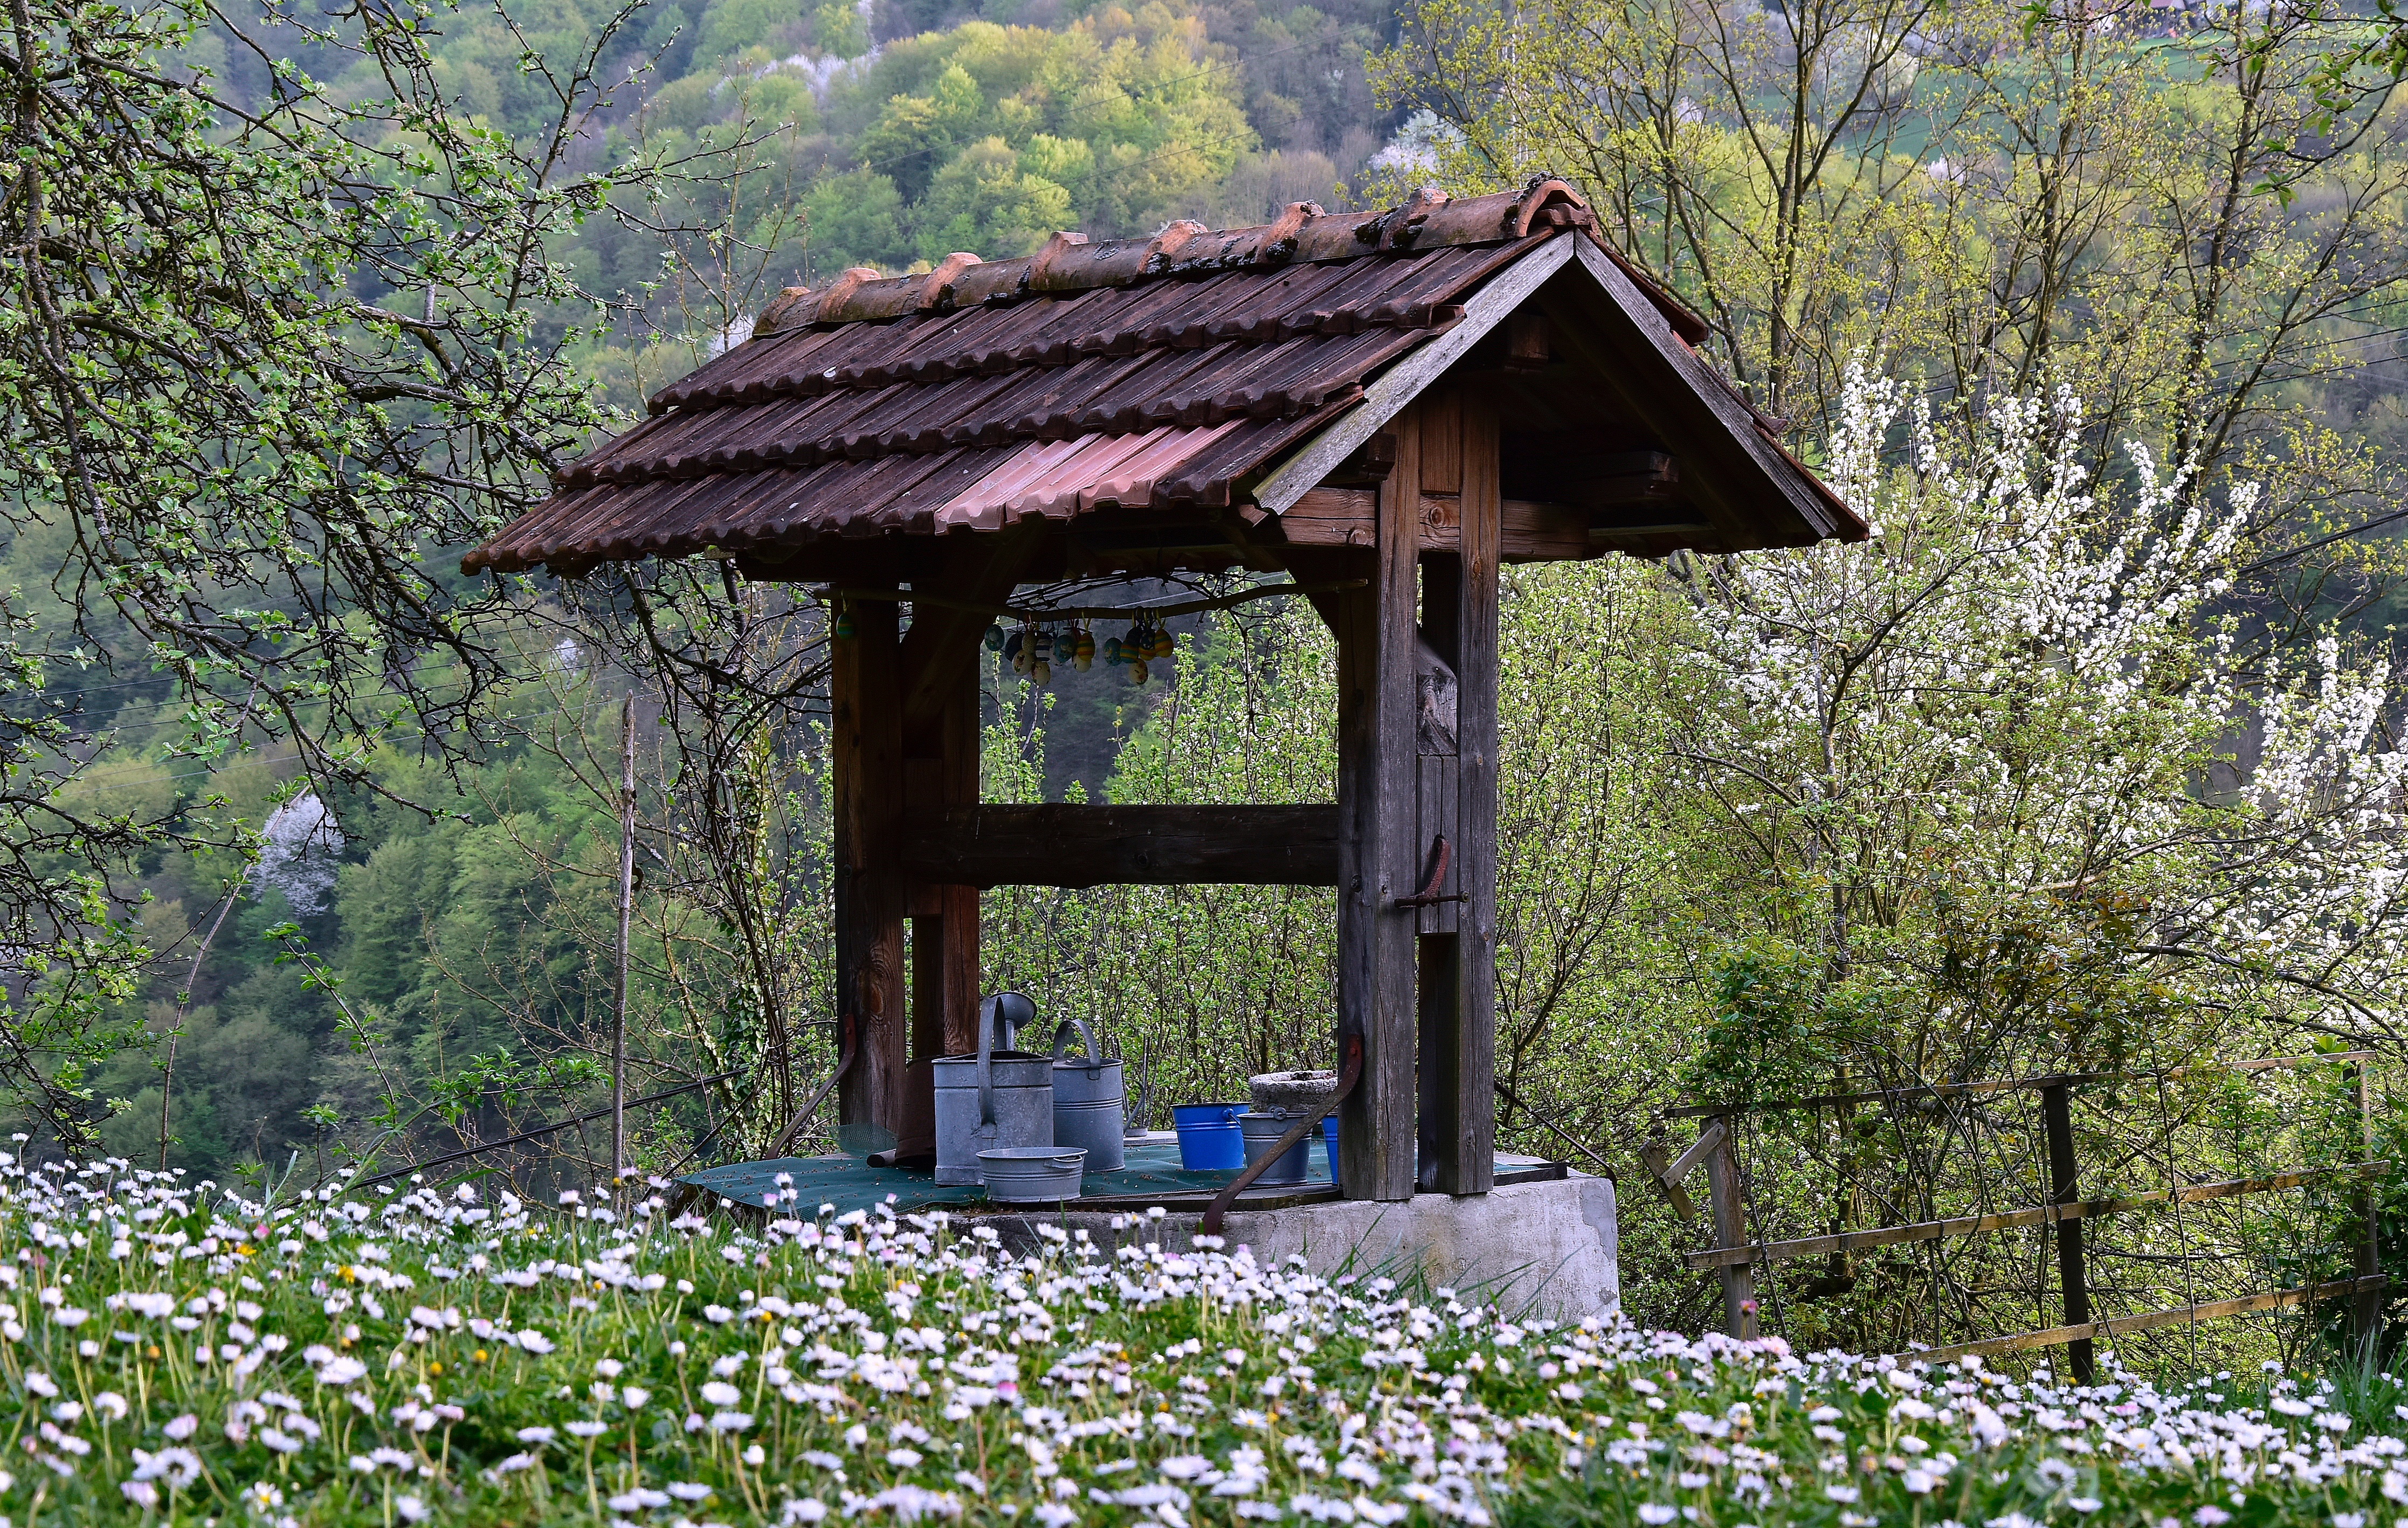
flower, cottage, botany, garden, woodland, rural area, outdoor structure